Grand prix de littérature Paul-Morand

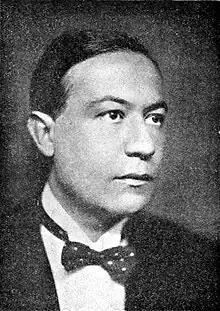
Writer Paul Morand

The Grand prix de littérature Paul-Morand is a French literary award, established by the Académie française in 1977 and handed out in 1980 for the first time. The prize goes to an author for their entire body of work. It is named after the writer Paul Morand. It is handed out every second year, alternately with the Grand prix de littérature de l'Académie française.